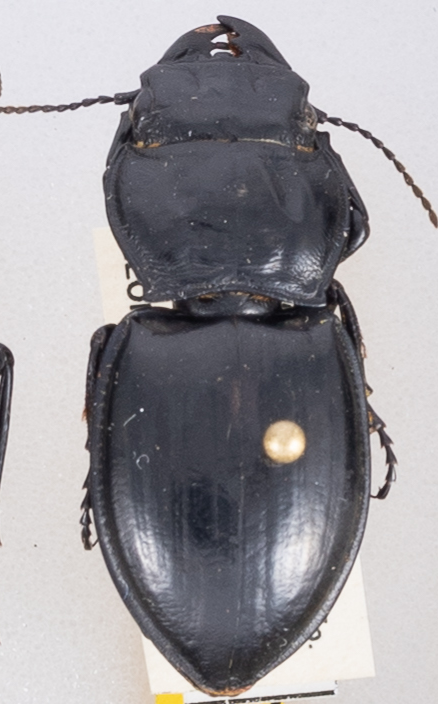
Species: Pasimachus californicus
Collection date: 2022-05-18
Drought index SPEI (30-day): -1.322
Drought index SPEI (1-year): -1.13
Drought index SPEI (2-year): -1.01